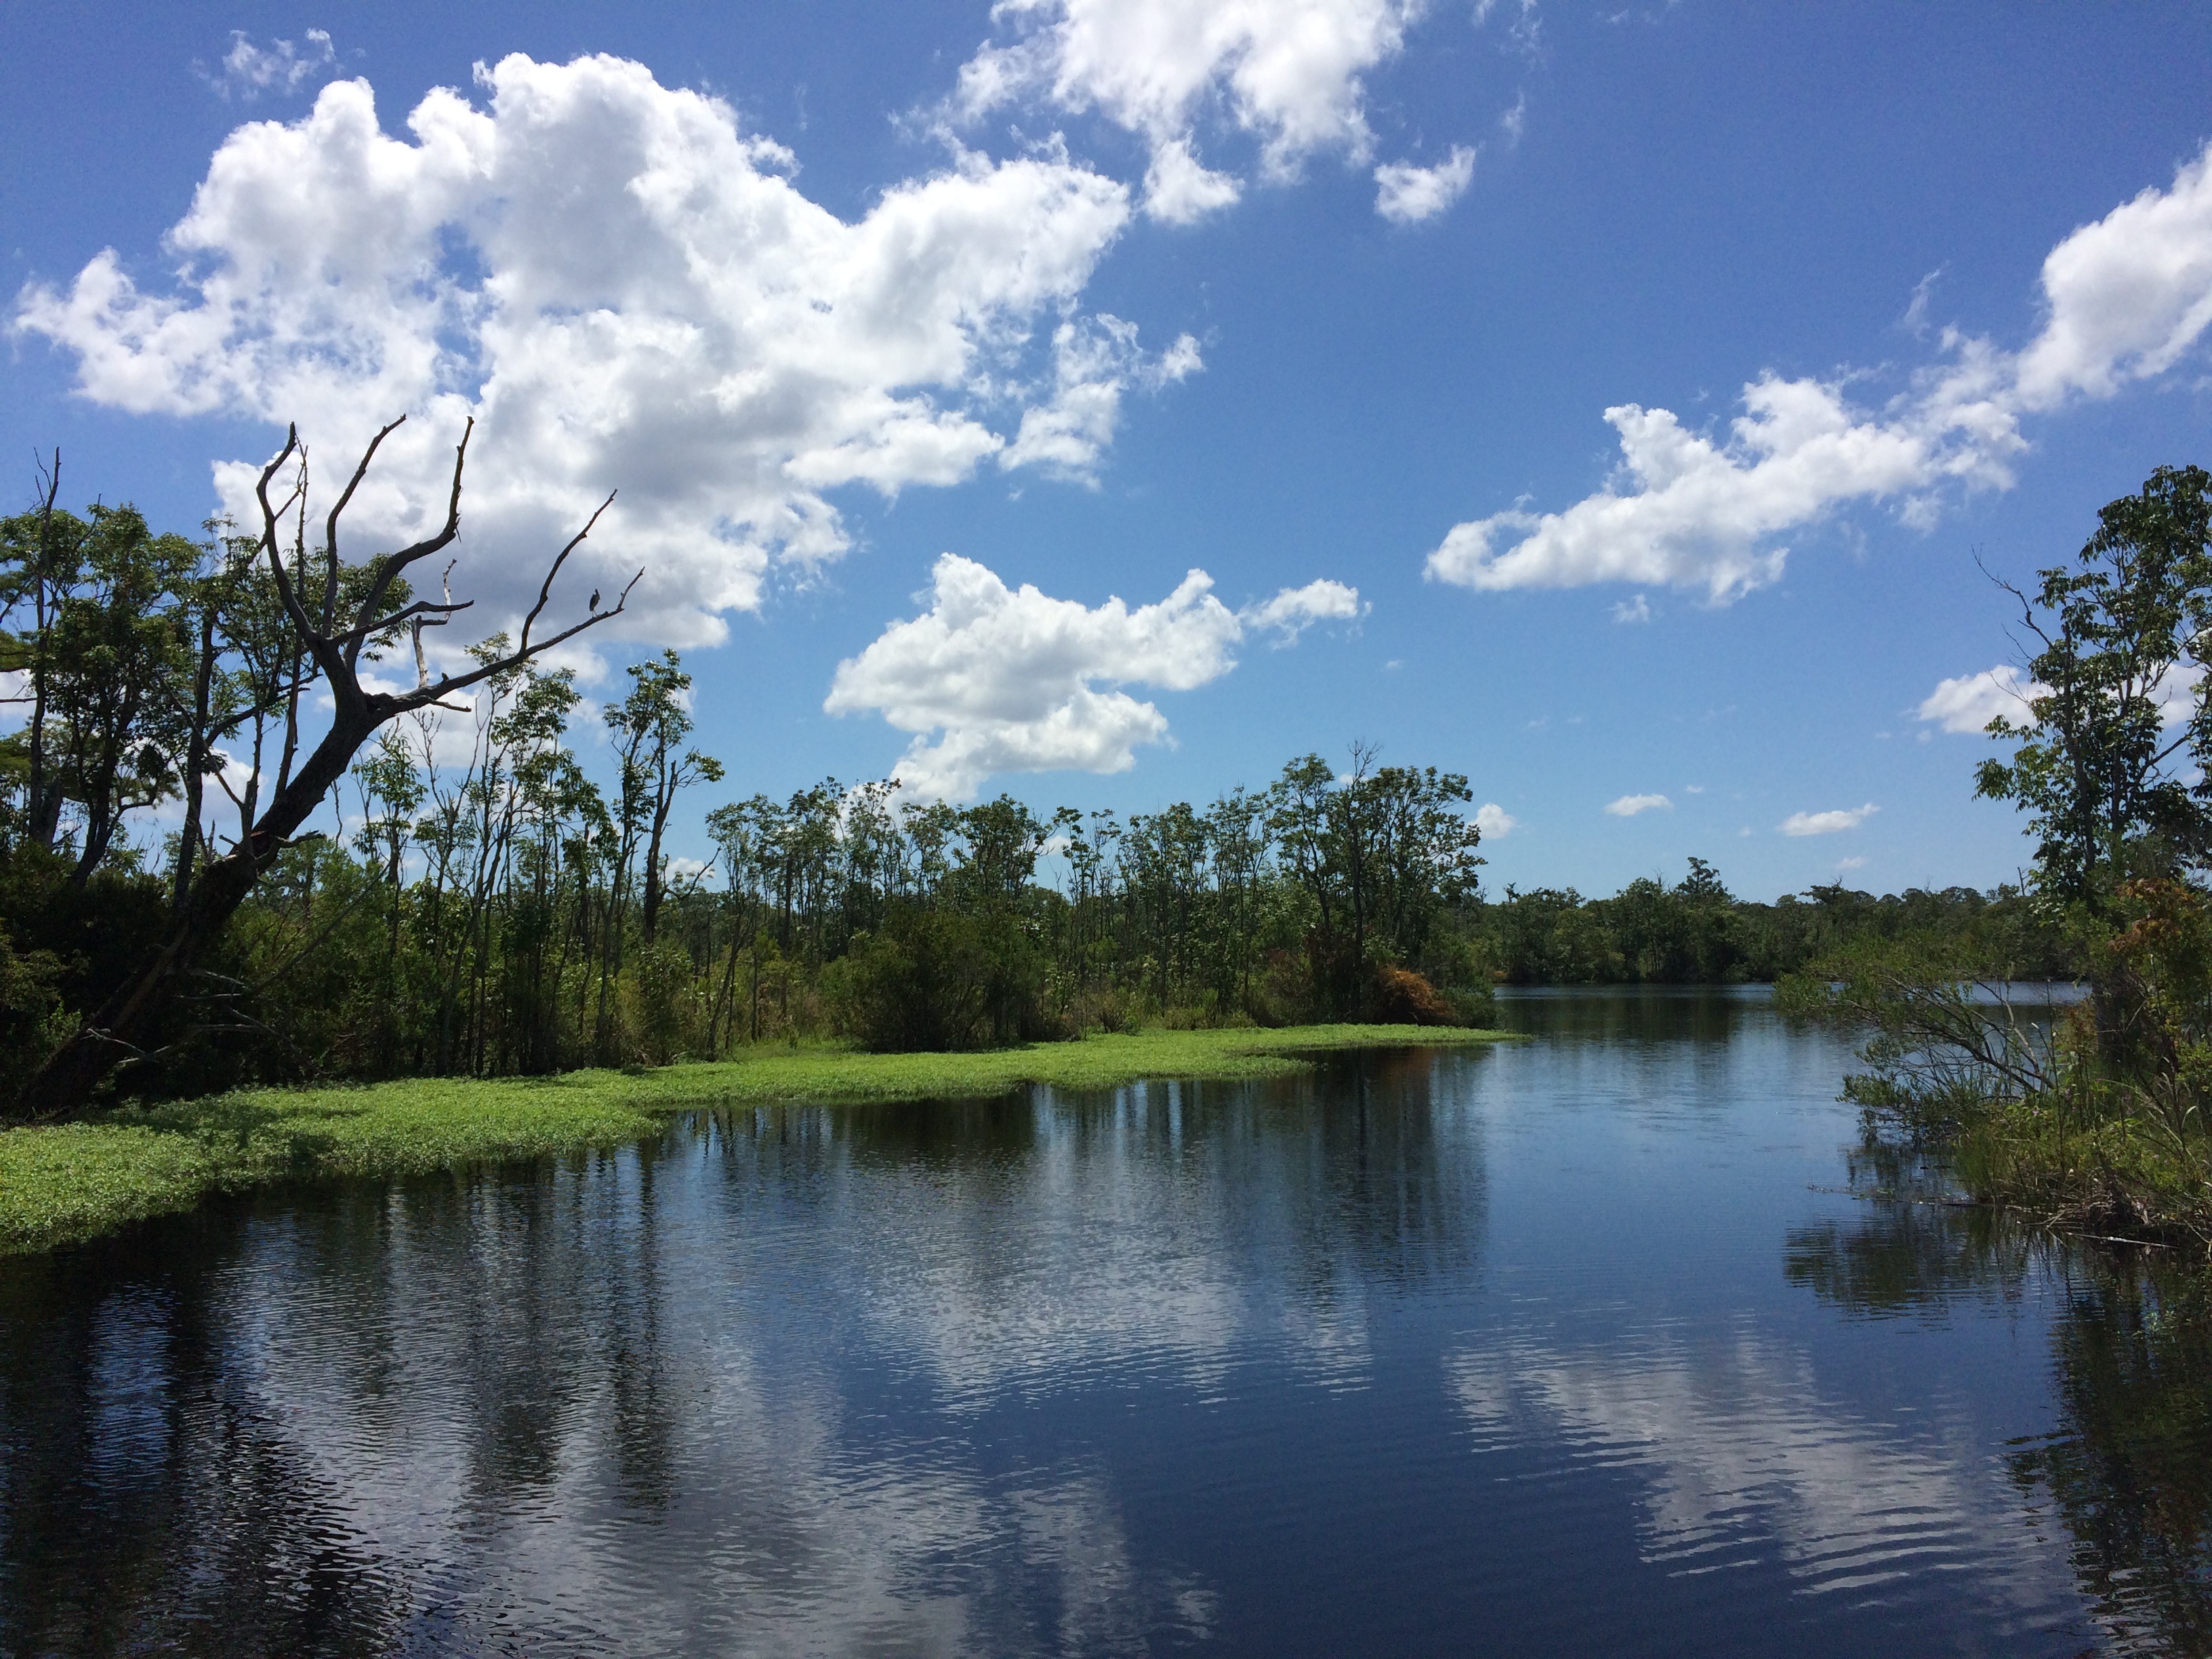
landscape, tree, water, nature, marsh, cloud, sky, lake, river, pond, reflection, scenic, park, reservoir, waterway, body of water, blue sky, clouds, wetland, habitat, rural area, natural environment